Trabue's Tavern (Midlothian, Virginia)

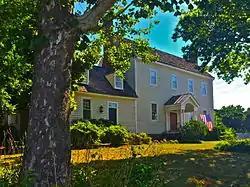

Trabue's Tavern, also known as Pleasant View, is a historic plantation house and former tavern located near Midlothian, Chesterfield County, Virginia. The original section was built about 1730, and consists of two parts—an early -story western wing with a lean-to and a later two-story eastern wing with a one-story rear lean-to. Both sections are frame structures with gable roofs. Also on the property are several contributing buildings: an outhouse, well house, dairy, smokehouse, two kitchen buildings, schoolhouse, and family cemetery. Macon Trabue installed a wrought iron fence around the cemetery in the mid-nineteenth century.